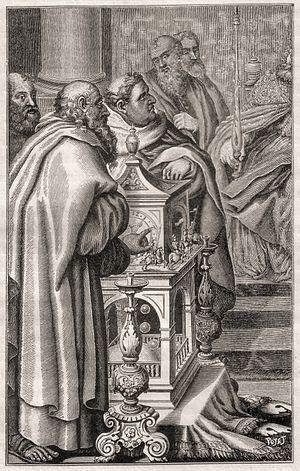
Reproduction d'une estampe ancienne dans Planchon
Une horloge mécanique dite communément et simplement horloge est un instrument de mesure du temps ou indicateur qui donne l'heure par une solution à l'origine entièrement mécanique. Succédant aux différentes horologia, elle apparait à la fin du XIIIᵉ siècle en Europe occidentale. À l'origine, à poids moteur et à foliot, elle connaîtra une longue évolution et une diversification importante au cours des siècles.
Les horloges hydrauliques arabes sont les héritières des horloges hydrauliques de l'Antiquité gréco-romaine. s'inspirant des principes et applications décrits, entre autres, par Philon de Byzance et Héron d'Alexandrie, leurs mécanismes ingénieux seront repris et perfectionnés à l'époque médiévale, souvent sous une forme ludique, par des érudits tels les frères Banou Moussa et surtout par Al-Jazari.